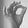
ASL letter: F